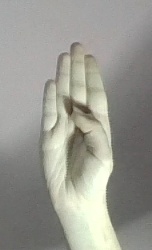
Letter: kaaf